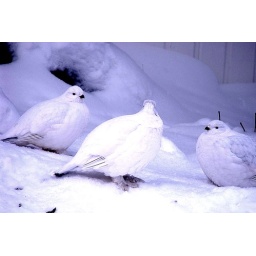
The white Angels in the sky